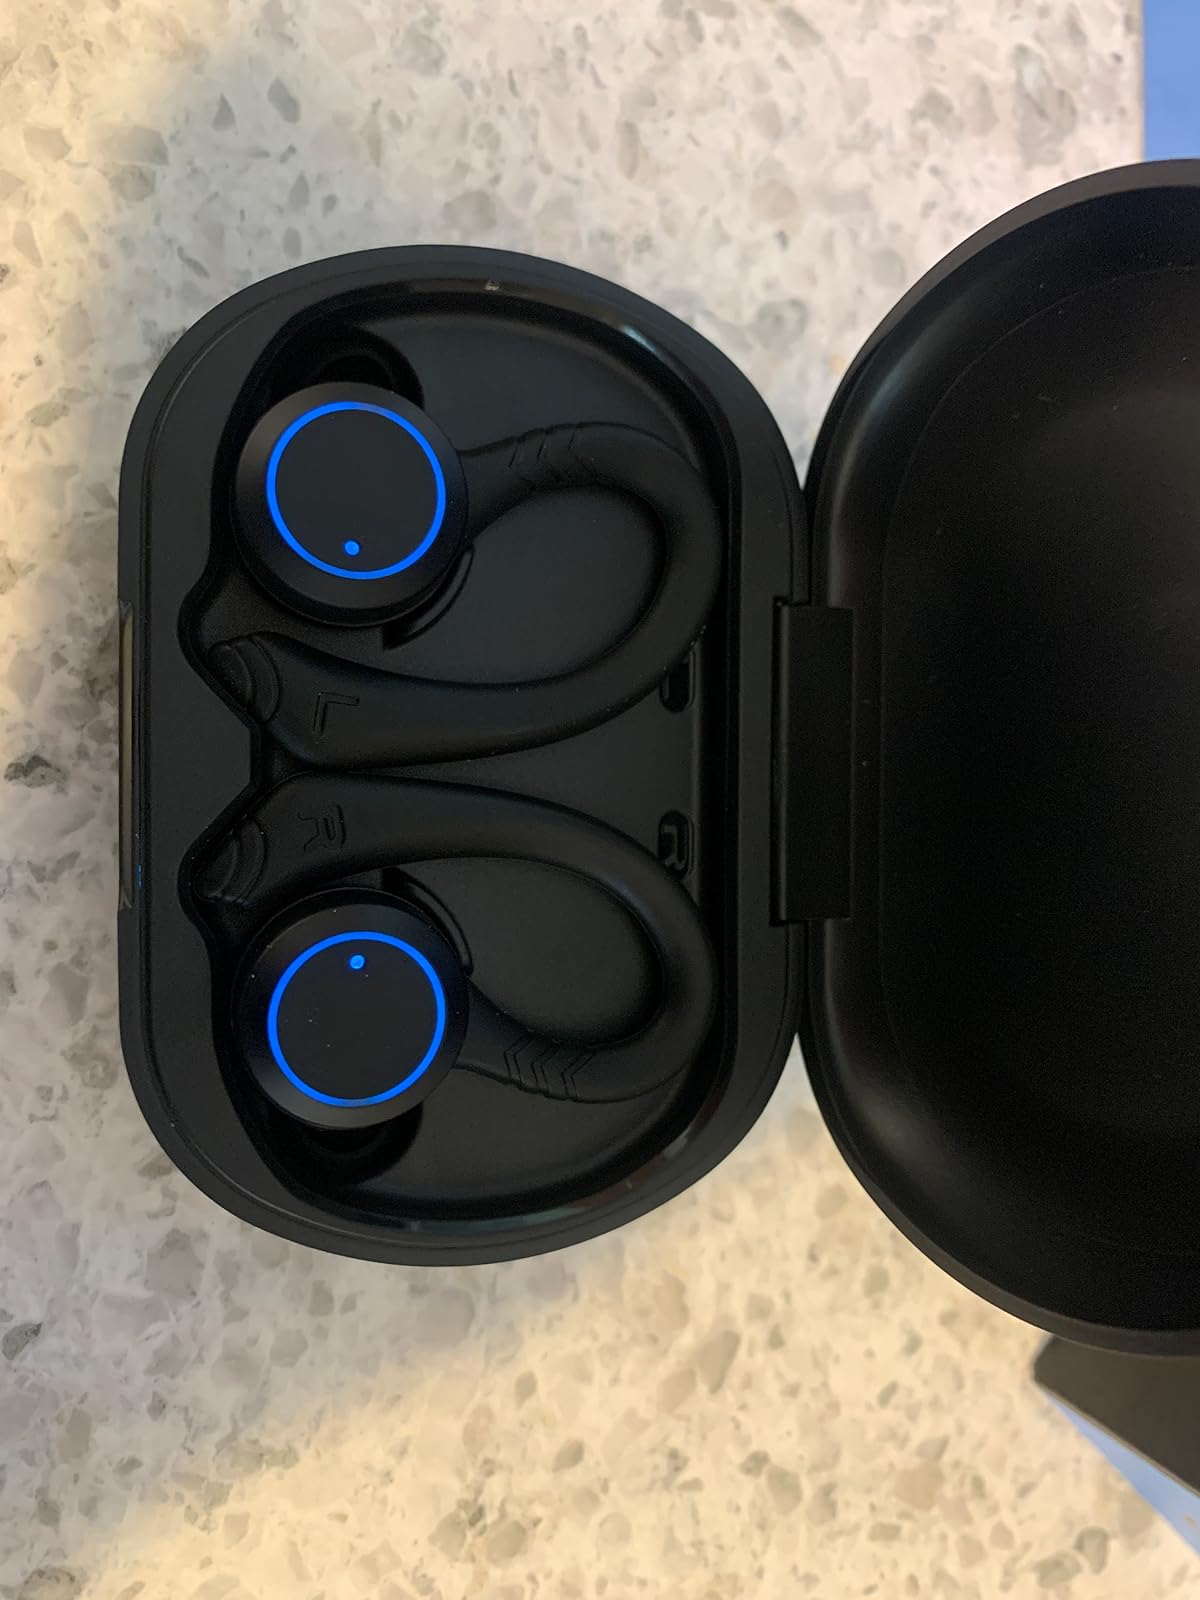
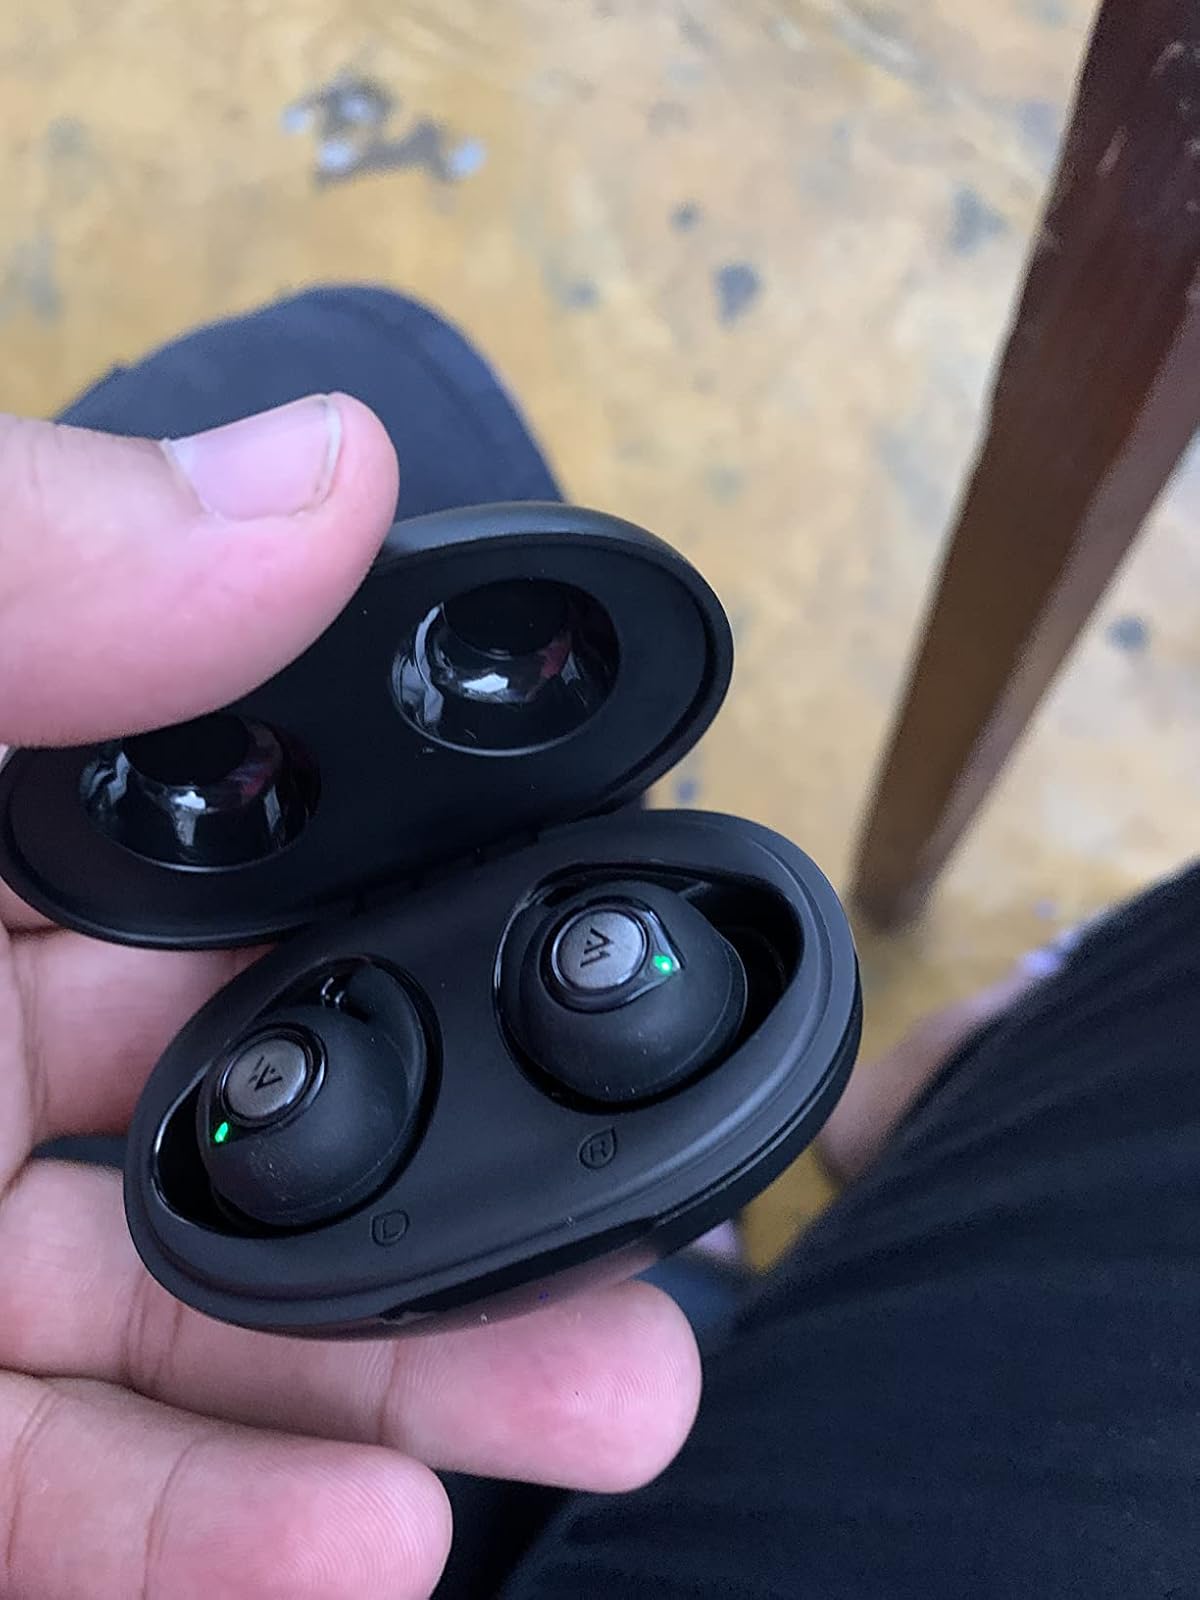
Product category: earbuds
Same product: no